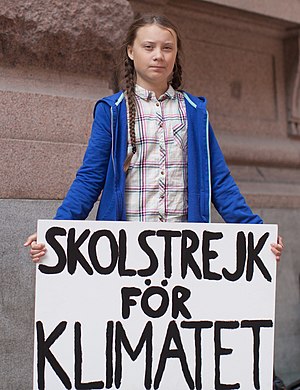
Klimastrejke / Historie
Greta Thunberg klimastrejker som den første foran den svenske rigsdagsbygning op til rigsdagsvalget i september 2018.
"Klimastrejke er en voksende international bevægelse blandt skoleelever og studerende, som typisk på fredage bliver væk fra skole for at demonstrere for øget handling over for global opvarmning og grøn omstilling. Bevægelsen blev startet af den svenske skoleelev Greta Thunberg, som gennem flere dage i august 2018 stod opstillet foran den svenske Riksdag med et skilt med teksten ""Skolstrejk för klimatet"". Hurtigt spredte initiativet sig til andre lande, og i begyndelsen af 2019 fandtes fx i Tyskland 155 lokalgrupper, som 15. februar var med til at organisere demonstrationer 35 forskellige steder med 26.000 deltagere.